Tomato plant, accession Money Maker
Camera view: bottom (45 deg); turntable rotation: 210 degrees
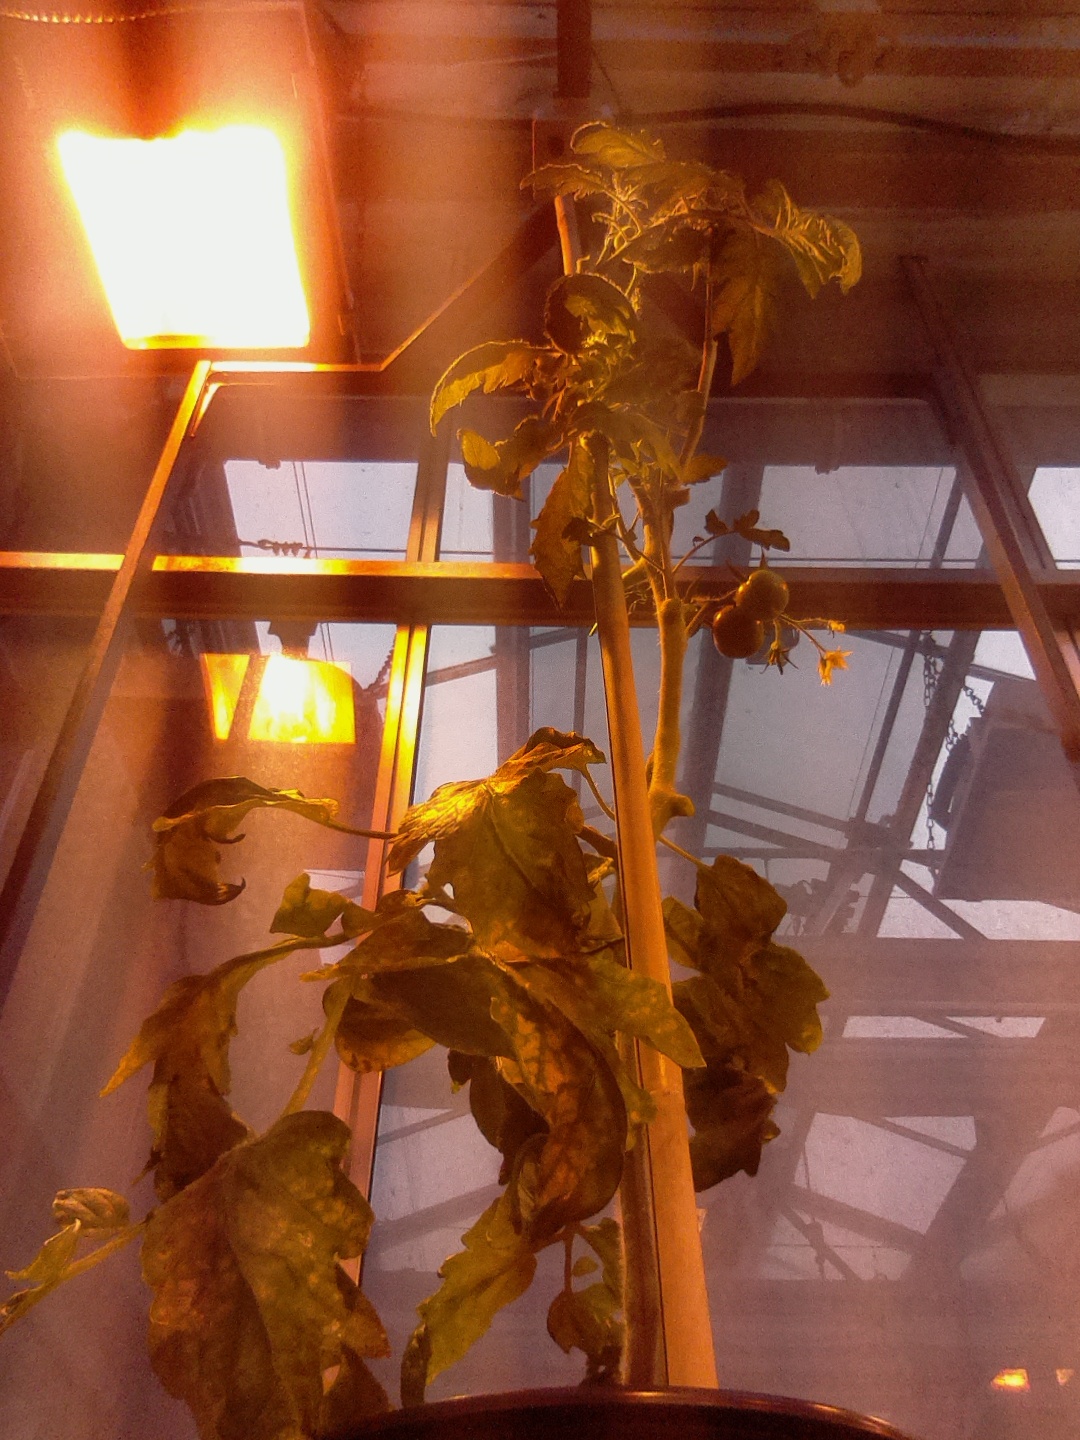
BBCH growth stage 75: 50%-60% of final fruit size